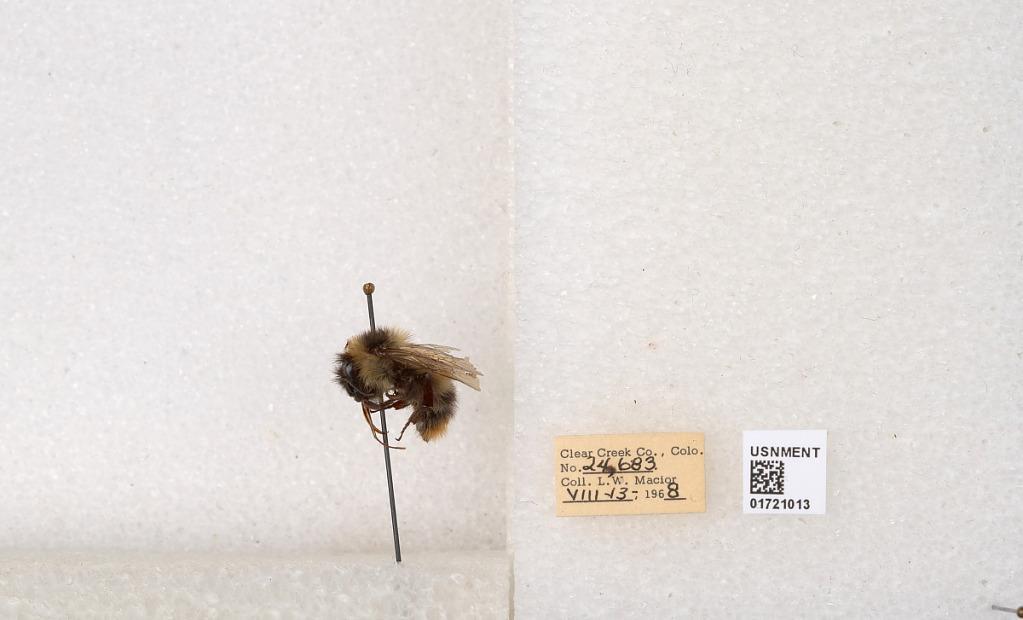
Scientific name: Bombus kirbyellus
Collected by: L. Macior
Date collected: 1968-8-13
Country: United States
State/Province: Colorado
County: Clear Creek
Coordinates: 39.6891, -105.644